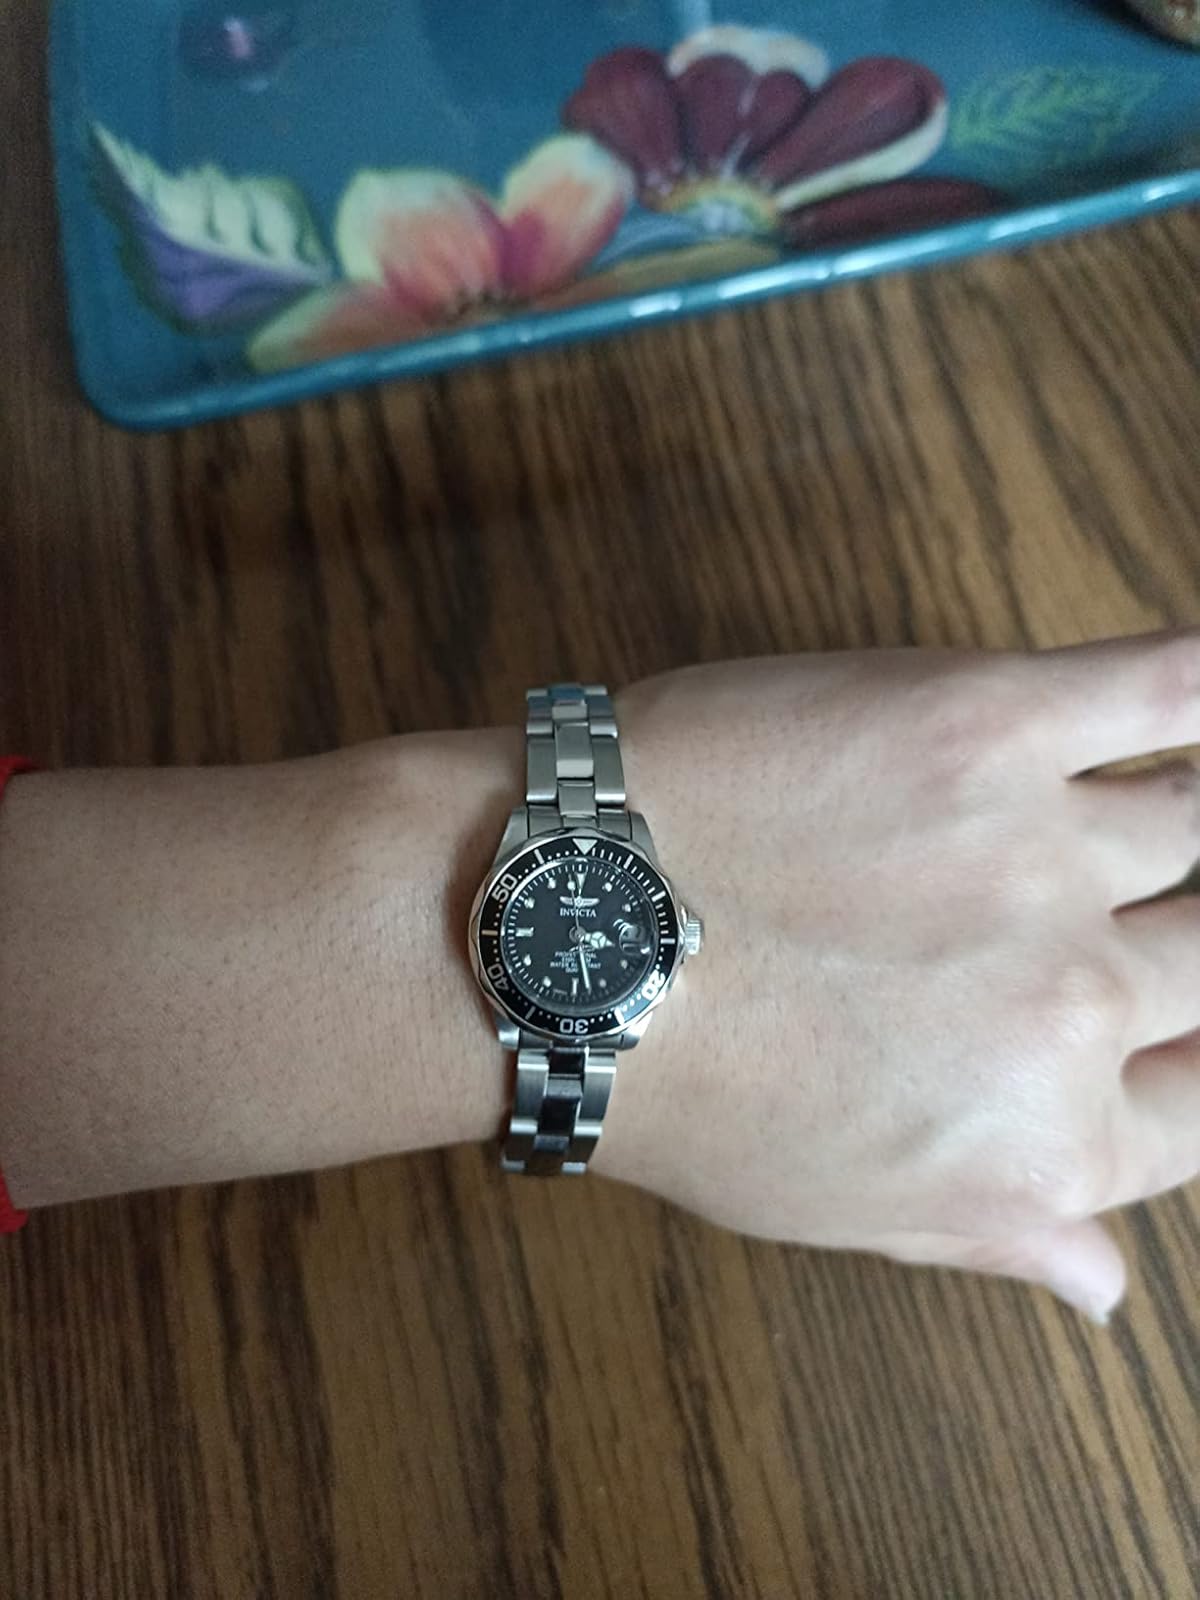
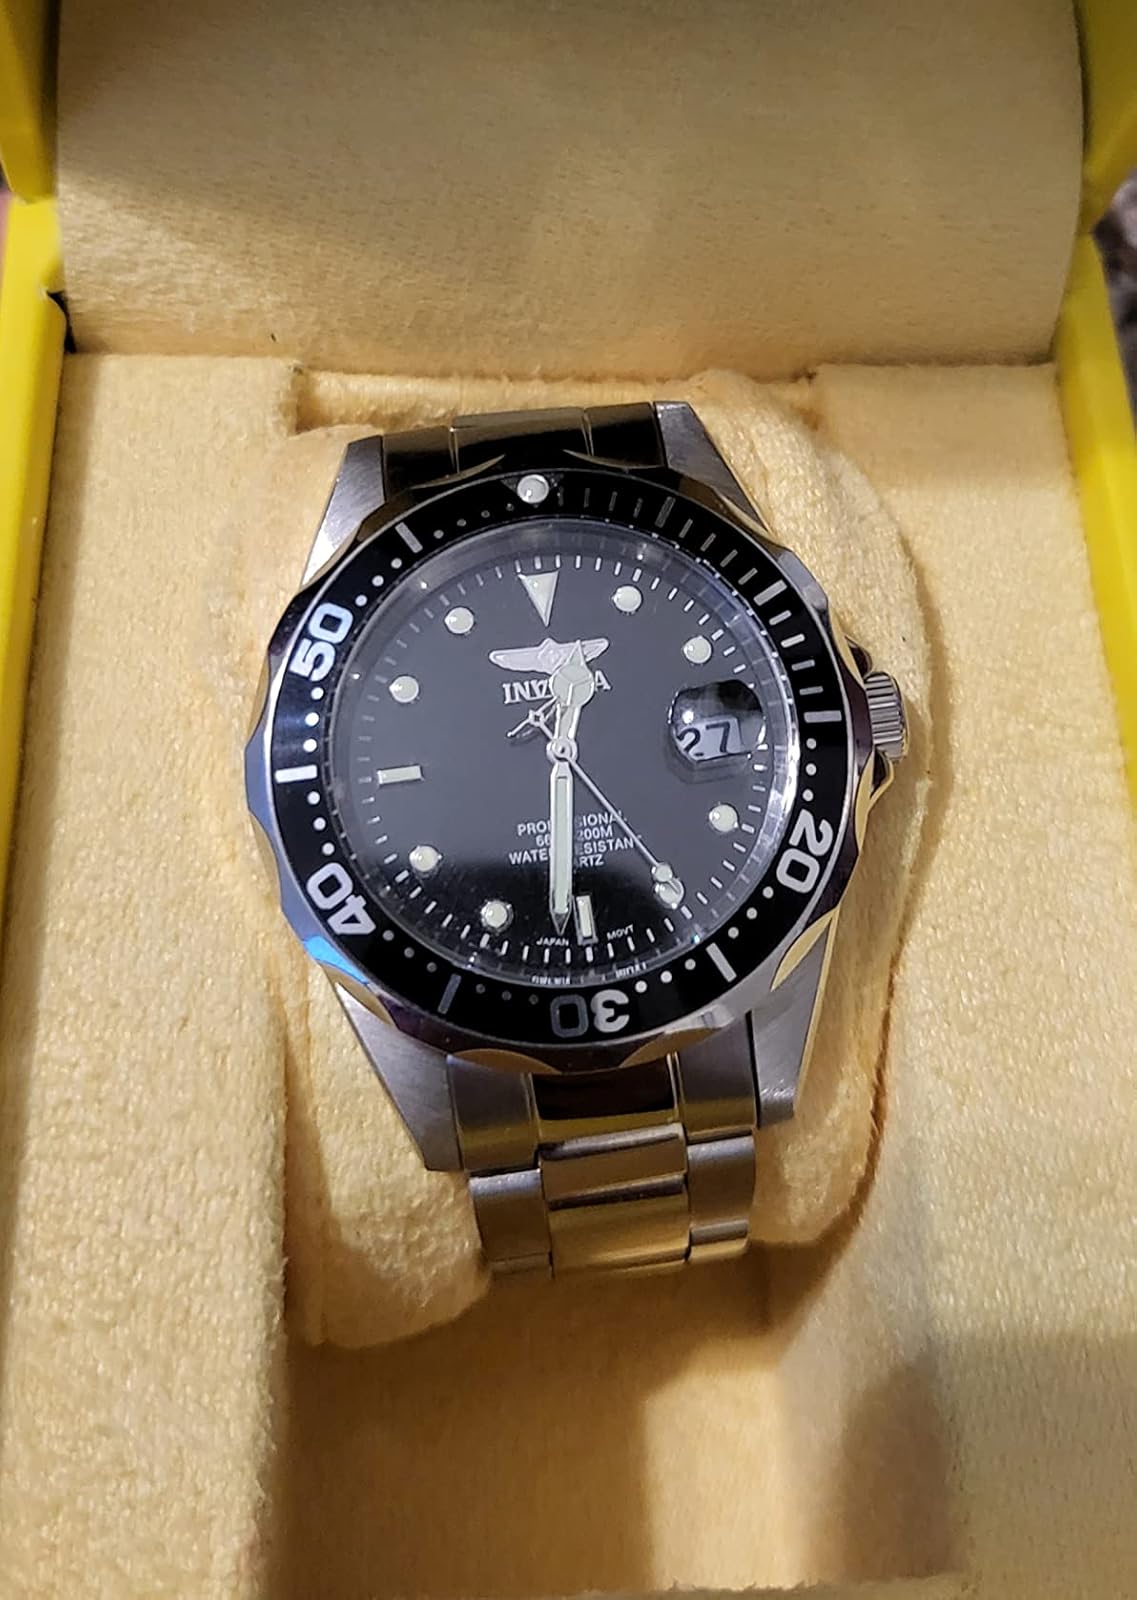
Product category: accessories_watch
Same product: yes